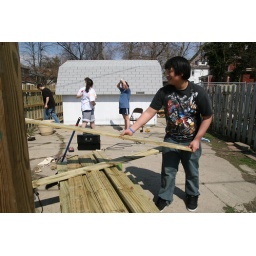
Another service project assisted an urban ministry by building and painting a fence around their home.